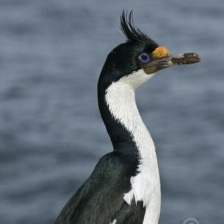
Species: IMPERIAL SHAQ
Scientific name: LEUCOCARBO ATRICEPS